Mexican breads

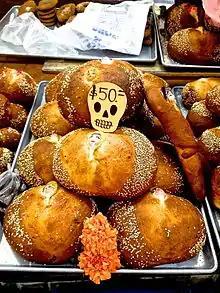
Oaxacan style pan de muerto

Pan de muerto (Bread of the Dead) is an important bread for Day of the Dead, especially in states with large indigenous populations such as Michoacán, State of Mexico, Guerrero, Puebla, Tlaxcala, Veracruz, Hidalgo, Chiapas and Oaxaca, as well as Mexico City. For this occasion, bakeries turn out hundreds of loaves of this slightly sweet bread, which is often used as an offering on altars as well as eaten by the living. Most of these breads are some kind of round shape with a criss cross of dough on top to indicate bones. However, there are some distinct variations such as those made with puff pastry and those in shapes of sheep, hearts, hands, dead persons and highly decorated wheel formations. In Oaxaca, there are breads for this day decorated with small painted heads made from flour and water. There are variations such as in Hidalgo where elements are colored red, indicating pre-Hispanic influence as that color was associated with death.